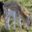
Label: deer